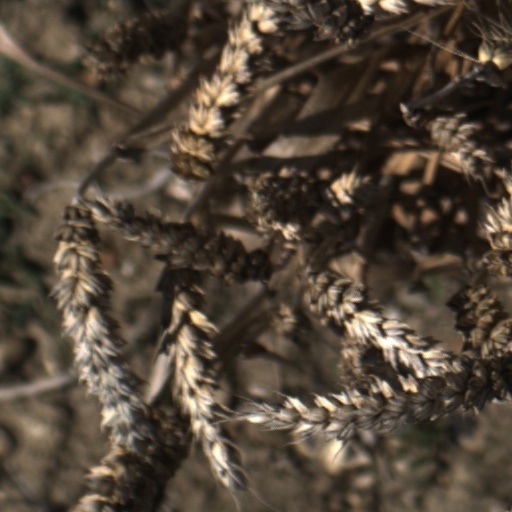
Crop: wheat